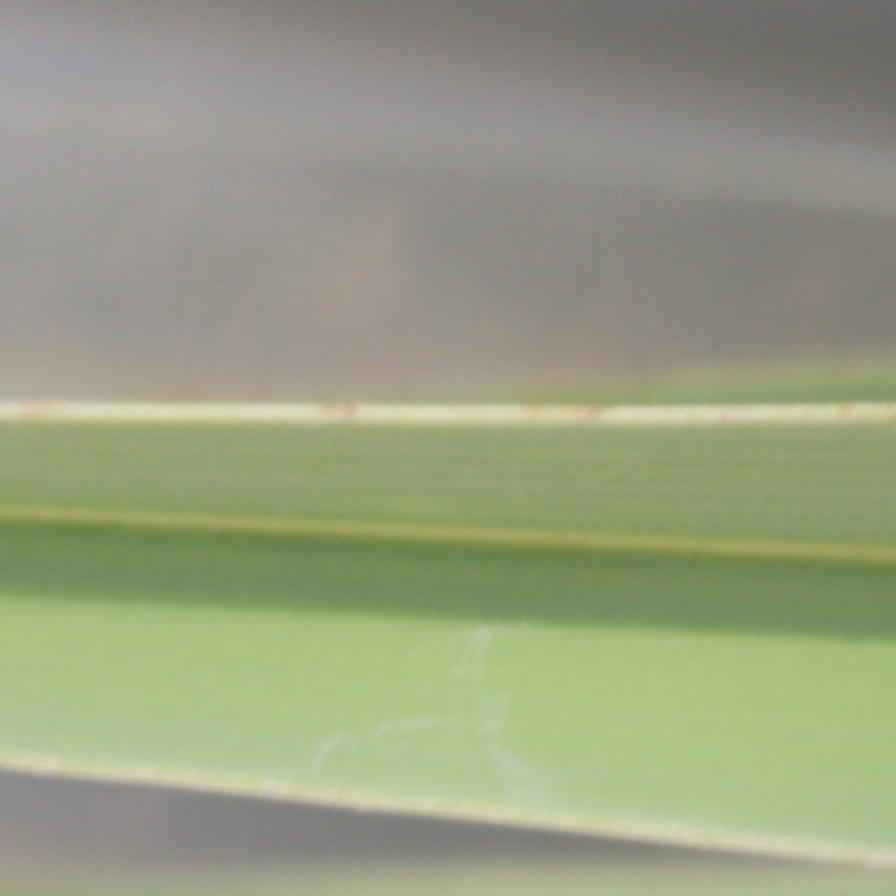
Label: Healthy